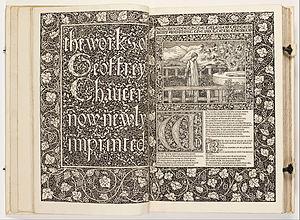
William Morris, né le 24 mars 1834 à Walthamstow, Essex et mort le 3 octobre 1896 à Hammersmith, Londres, est un fabricant, designer textile, imprimeur, écrivain, poète, conférencier, peintre, dessinateur et architecte britannique, célèbre à la fois pour ses œuvres littéraires, son engagement politique libertaire, son travail d'édition et ses créations dans le domaine des arts décoratifs, en tant que membre de la Confrérie préraphaélite, qui comptent parmi les sources du mouvement Arts & Crafts qui eut, dans ce domaine, l'une des influences les plus importantes en Grande-Bretagne au XXᵉ siècle.